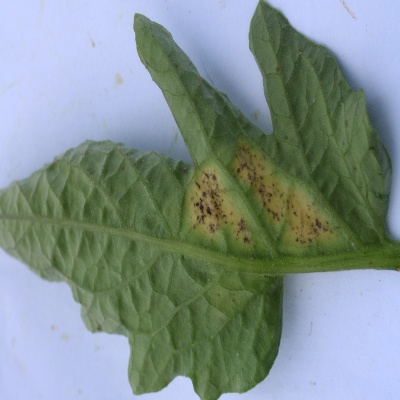
Crop: Tomato
Condition: leaf curl